High Arctic relocation

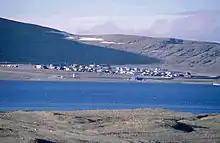
View over Resolute Bay of the modern Inuit community of Resolute (1997)

In 1990, the Canadian House of Commons Standing Committee on Aboriginal Affairs asked the government to apologize to the Inuit who had been moved to the high Arctic in 1953, to provide compensation to them, and to formally recognize the residents of Resolute and Grise Fiord for their service to Canada's sovereignty. In response, the government commissioned the "Hickling Report", which absolved them of wrongdoing, arguing that the Inuit had volunteered to be moved, and that they had been relocated due to the harsh social and economic conditions in Inukjuak. The report, written by a long-time government official, was strongly criticized by academics and the media.